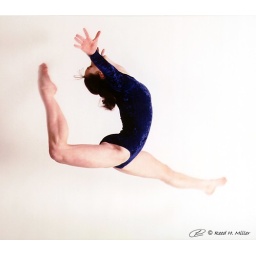
Sarah is a pure athlete jumping off a hard floor against a white backdrop.